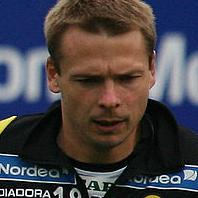
Age: 29